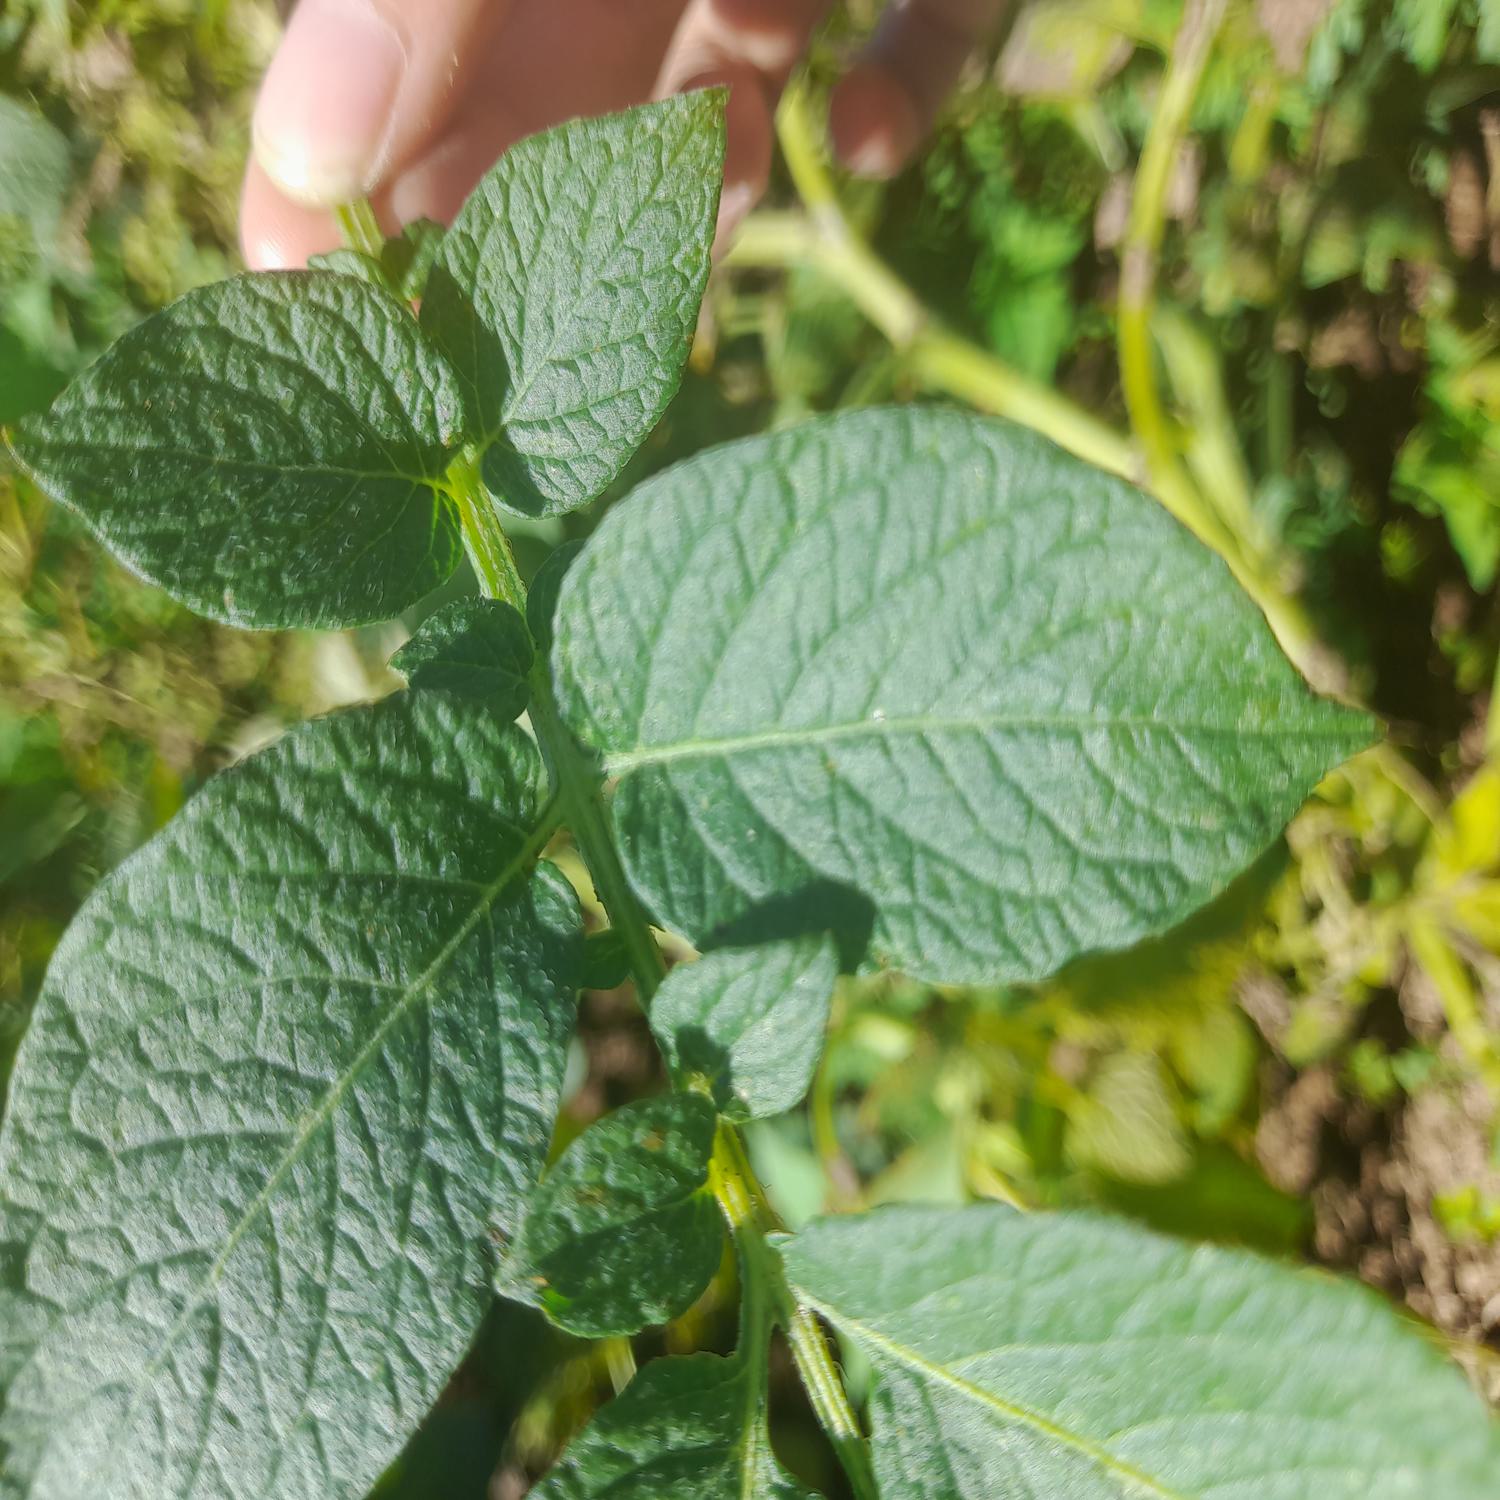
Etiqueta: Sana